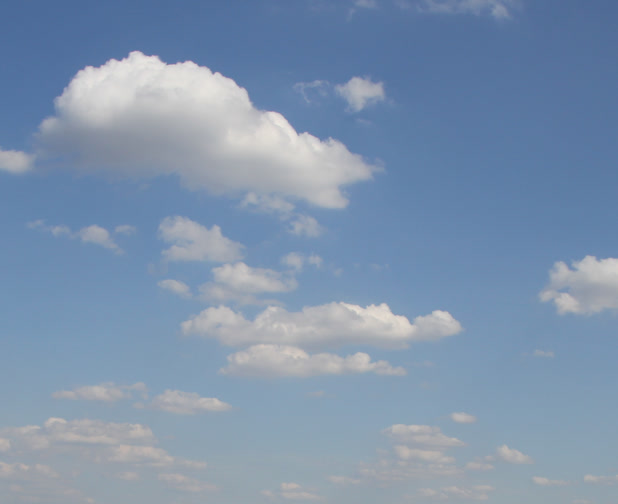
Cloud type: Cumulus